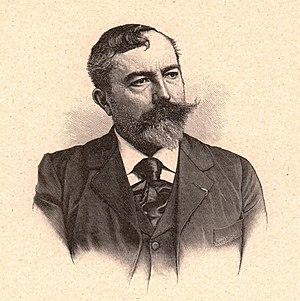
Édouard Debat-Ponsan, né le 25 avril 1847 à Toulouse et mort le 29 janvier 1913 à Paris, est un peintre français.